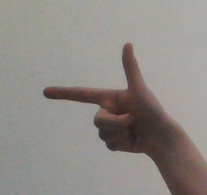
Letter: yaa